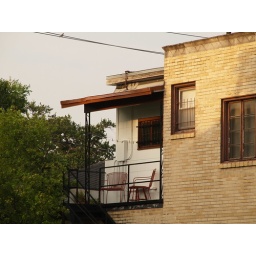
Houston Texas walking around the Old Montrose neighborhood down Westheimer street 2010 Building Streets Signs Vintage